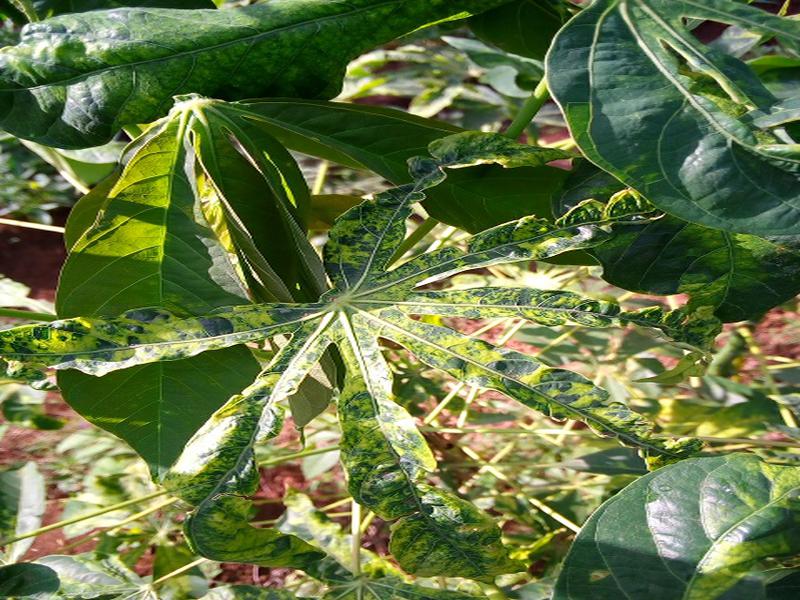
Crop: cassava
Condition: mosaic_disease